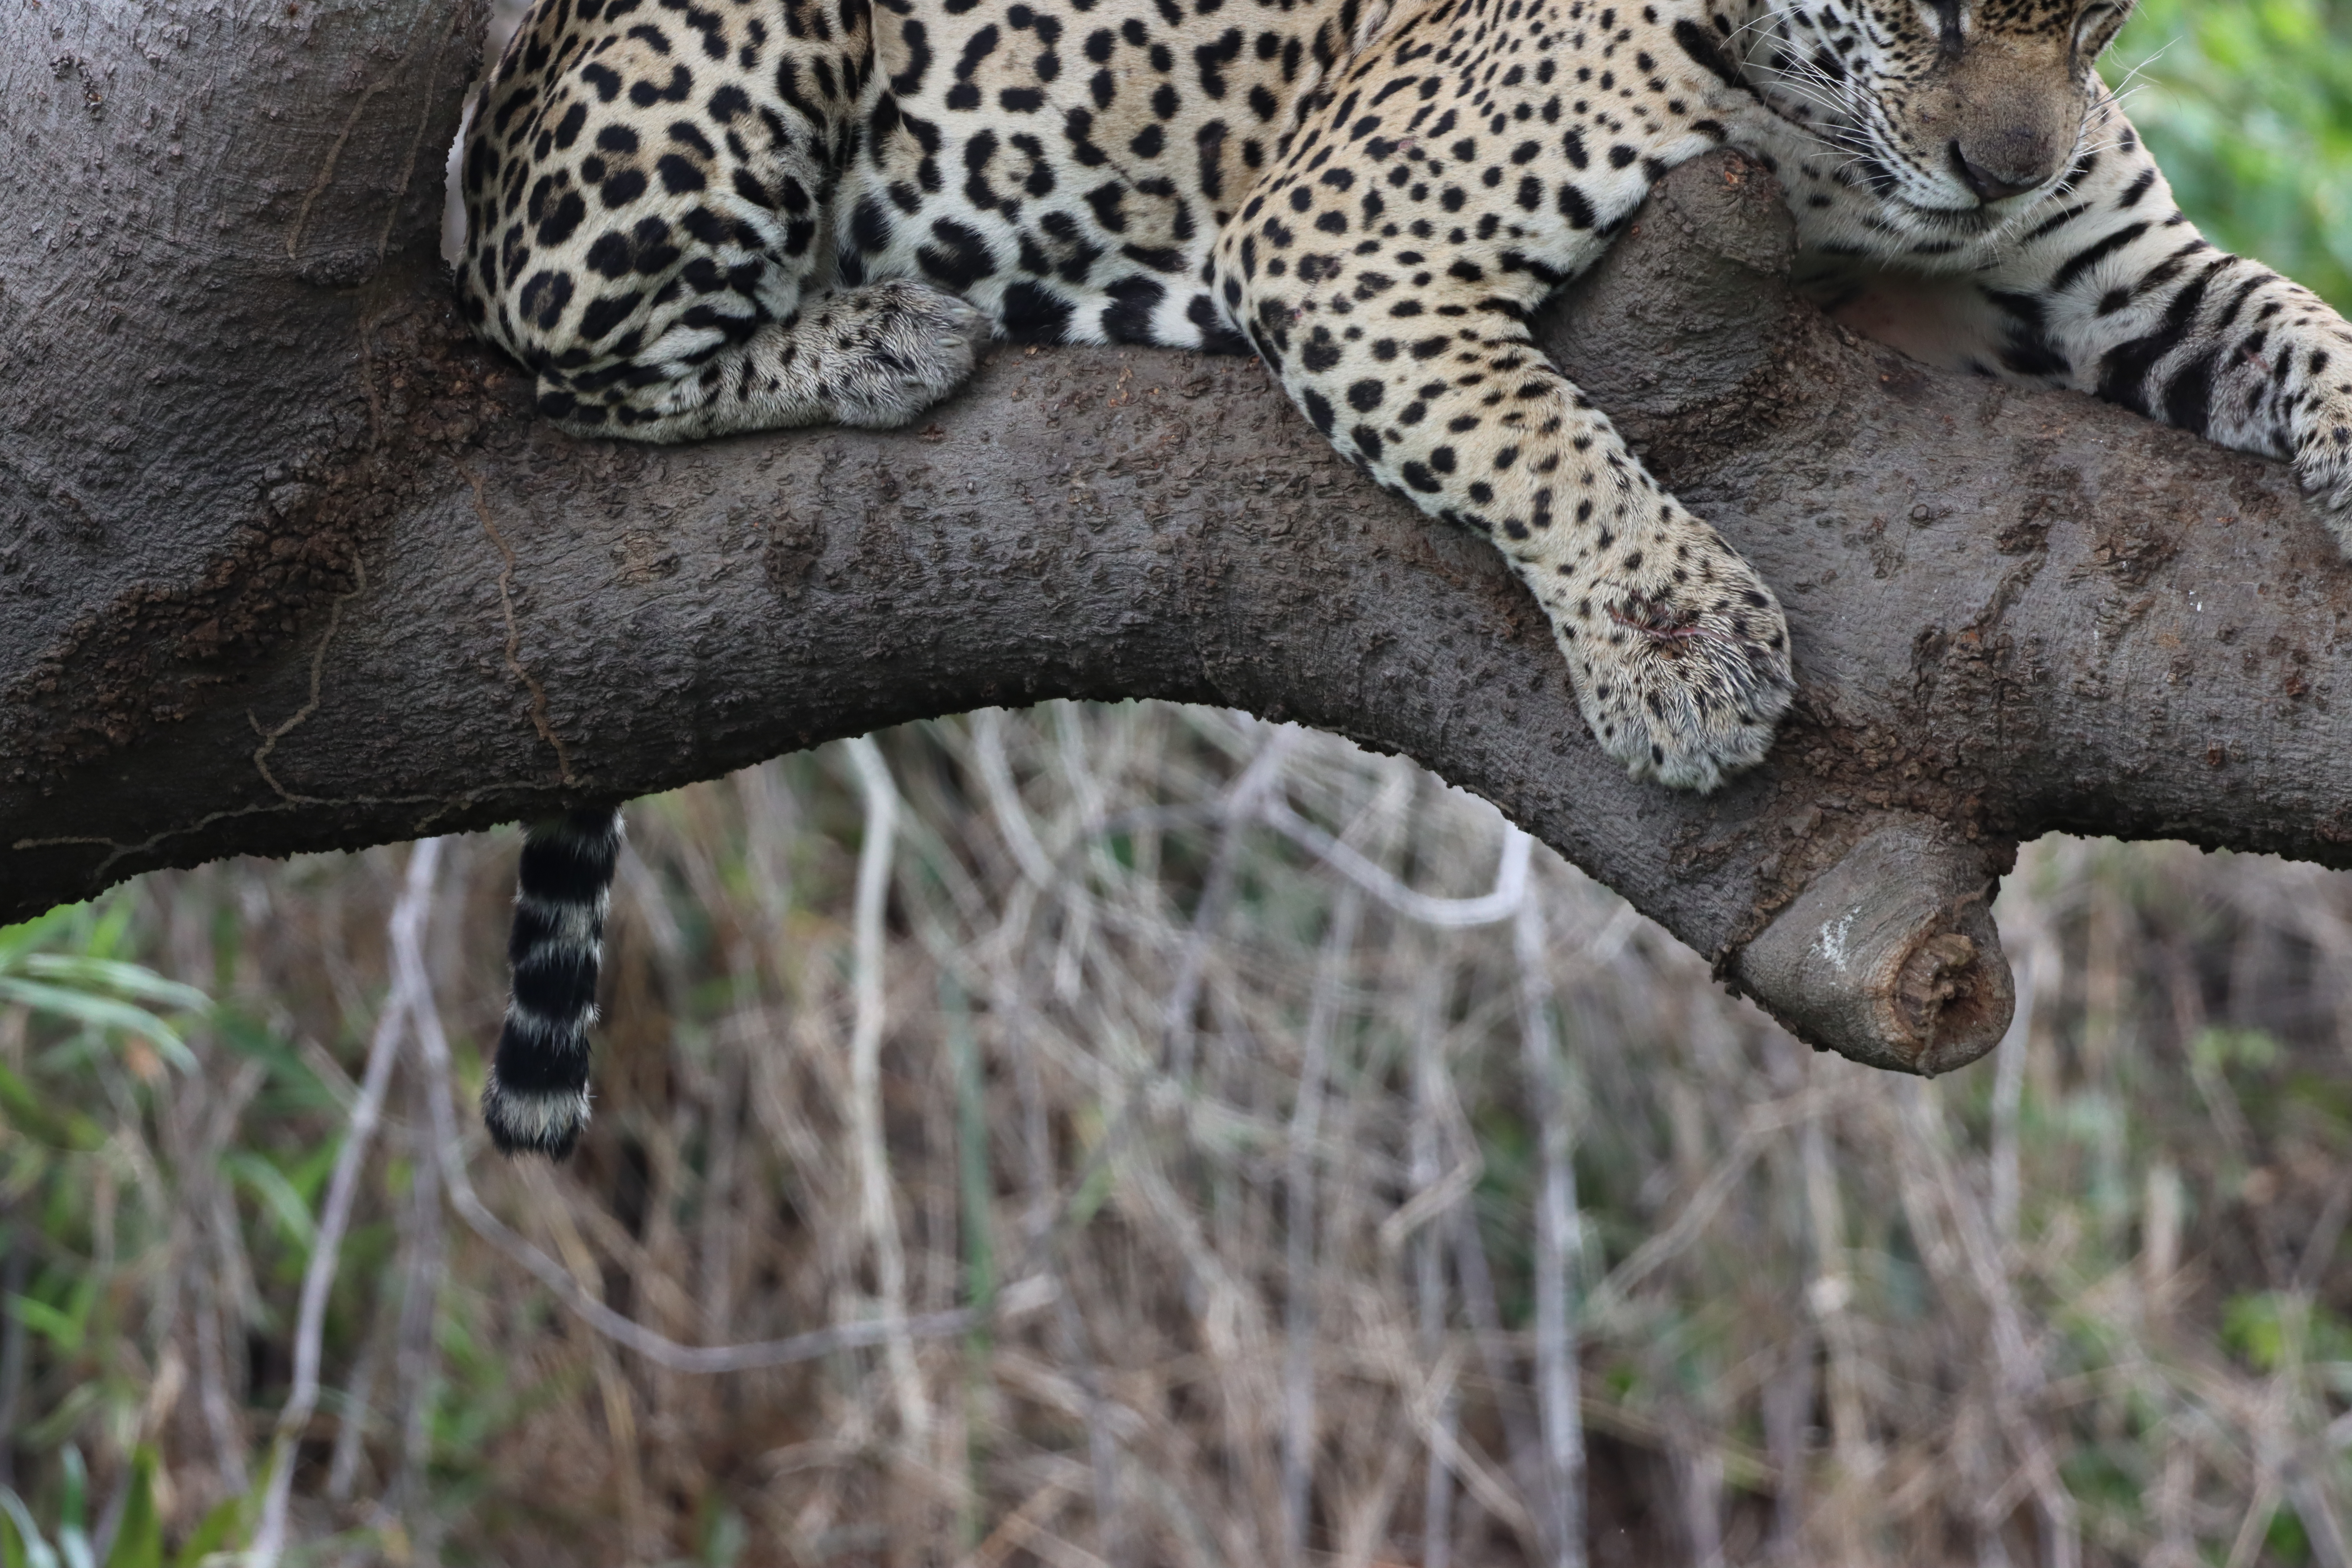
Jaguar: Medrosa